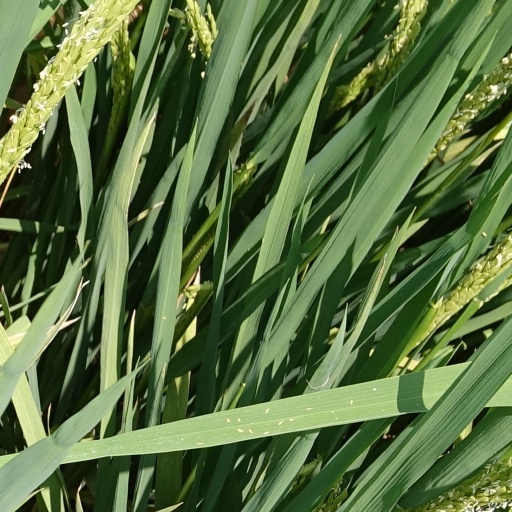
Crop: rice